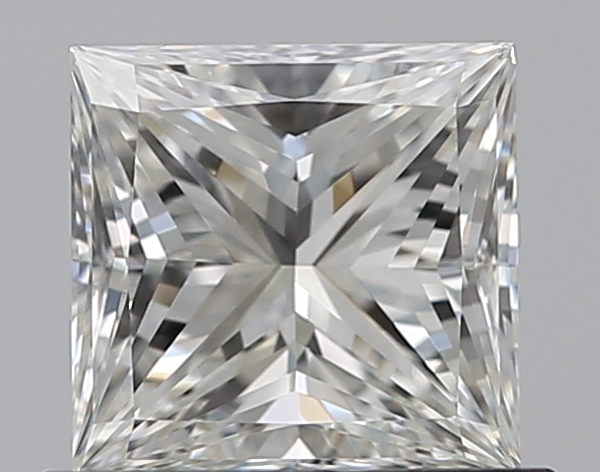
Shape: princess
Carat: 0.72
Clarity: VS1
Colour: I
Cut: EX
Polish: EX
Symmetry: VG
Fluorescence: N
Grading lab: GIA
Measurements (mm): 5.1 x 4.95 x 3.58